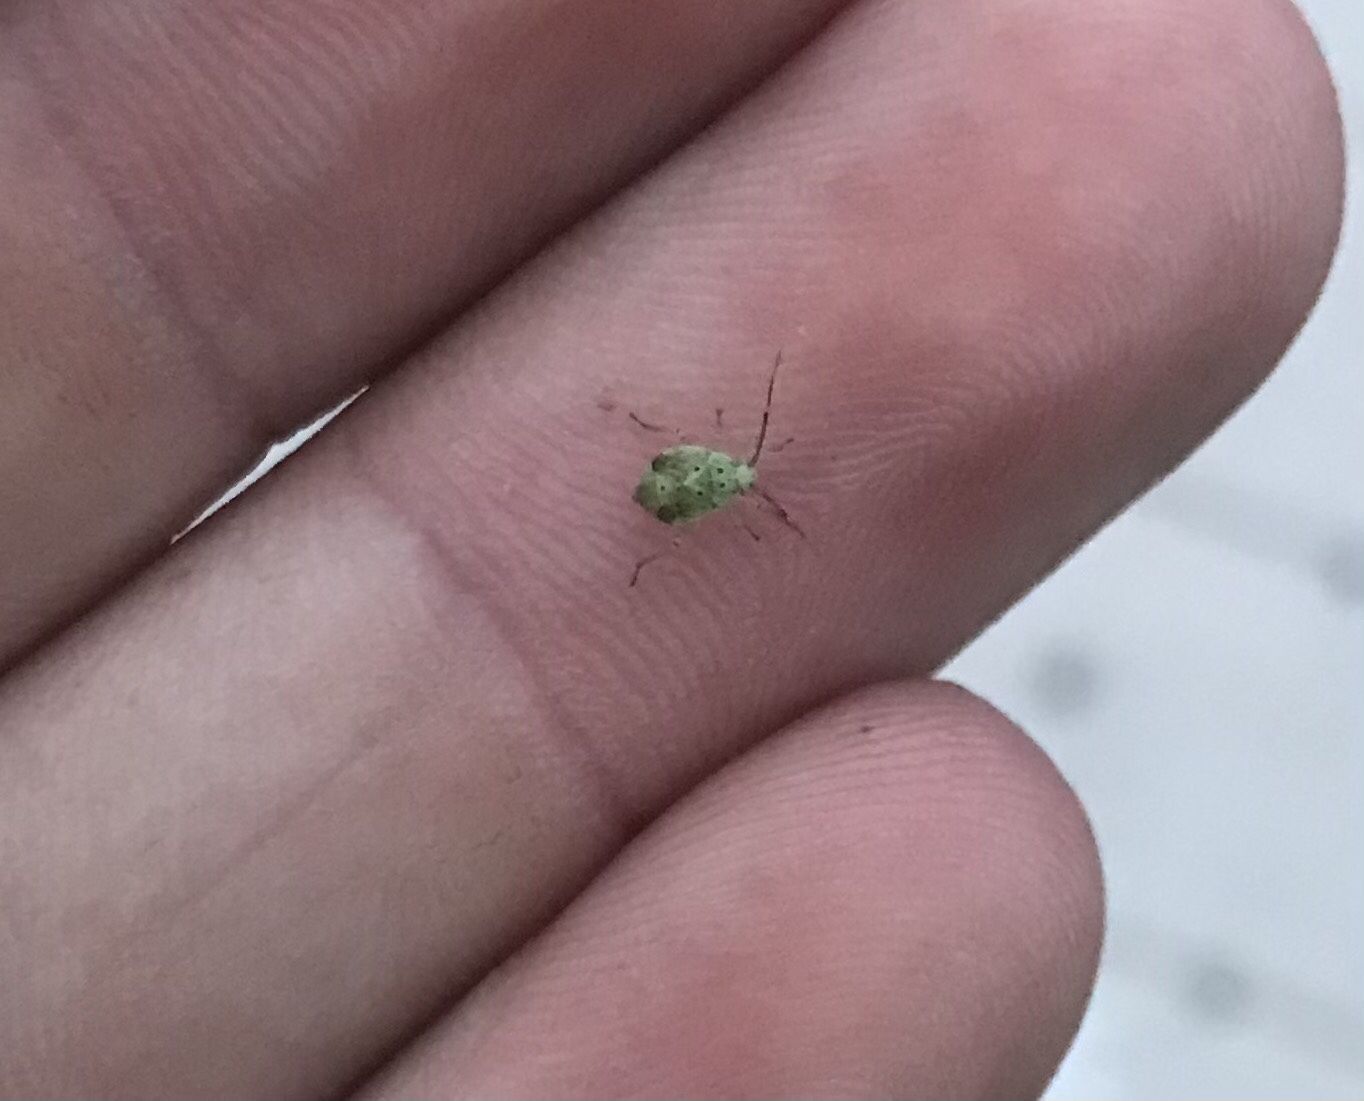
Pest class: lygus_bug